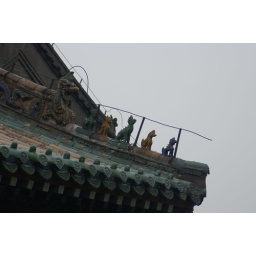
Protective animals on the roof of a building in the Imperial Palace (Gugong) in Shenyang